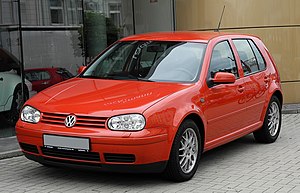
Volkswagen Golf IV / Modeller / Golf GTI
Volkswagen Golf IV GTI
Volkswagen Golf IV er betegnelsen for fjerde modelgeneration af den lille mellemklassebilserie Volkswagen Golf. Modellen afløste Golf III i oktober 1997.